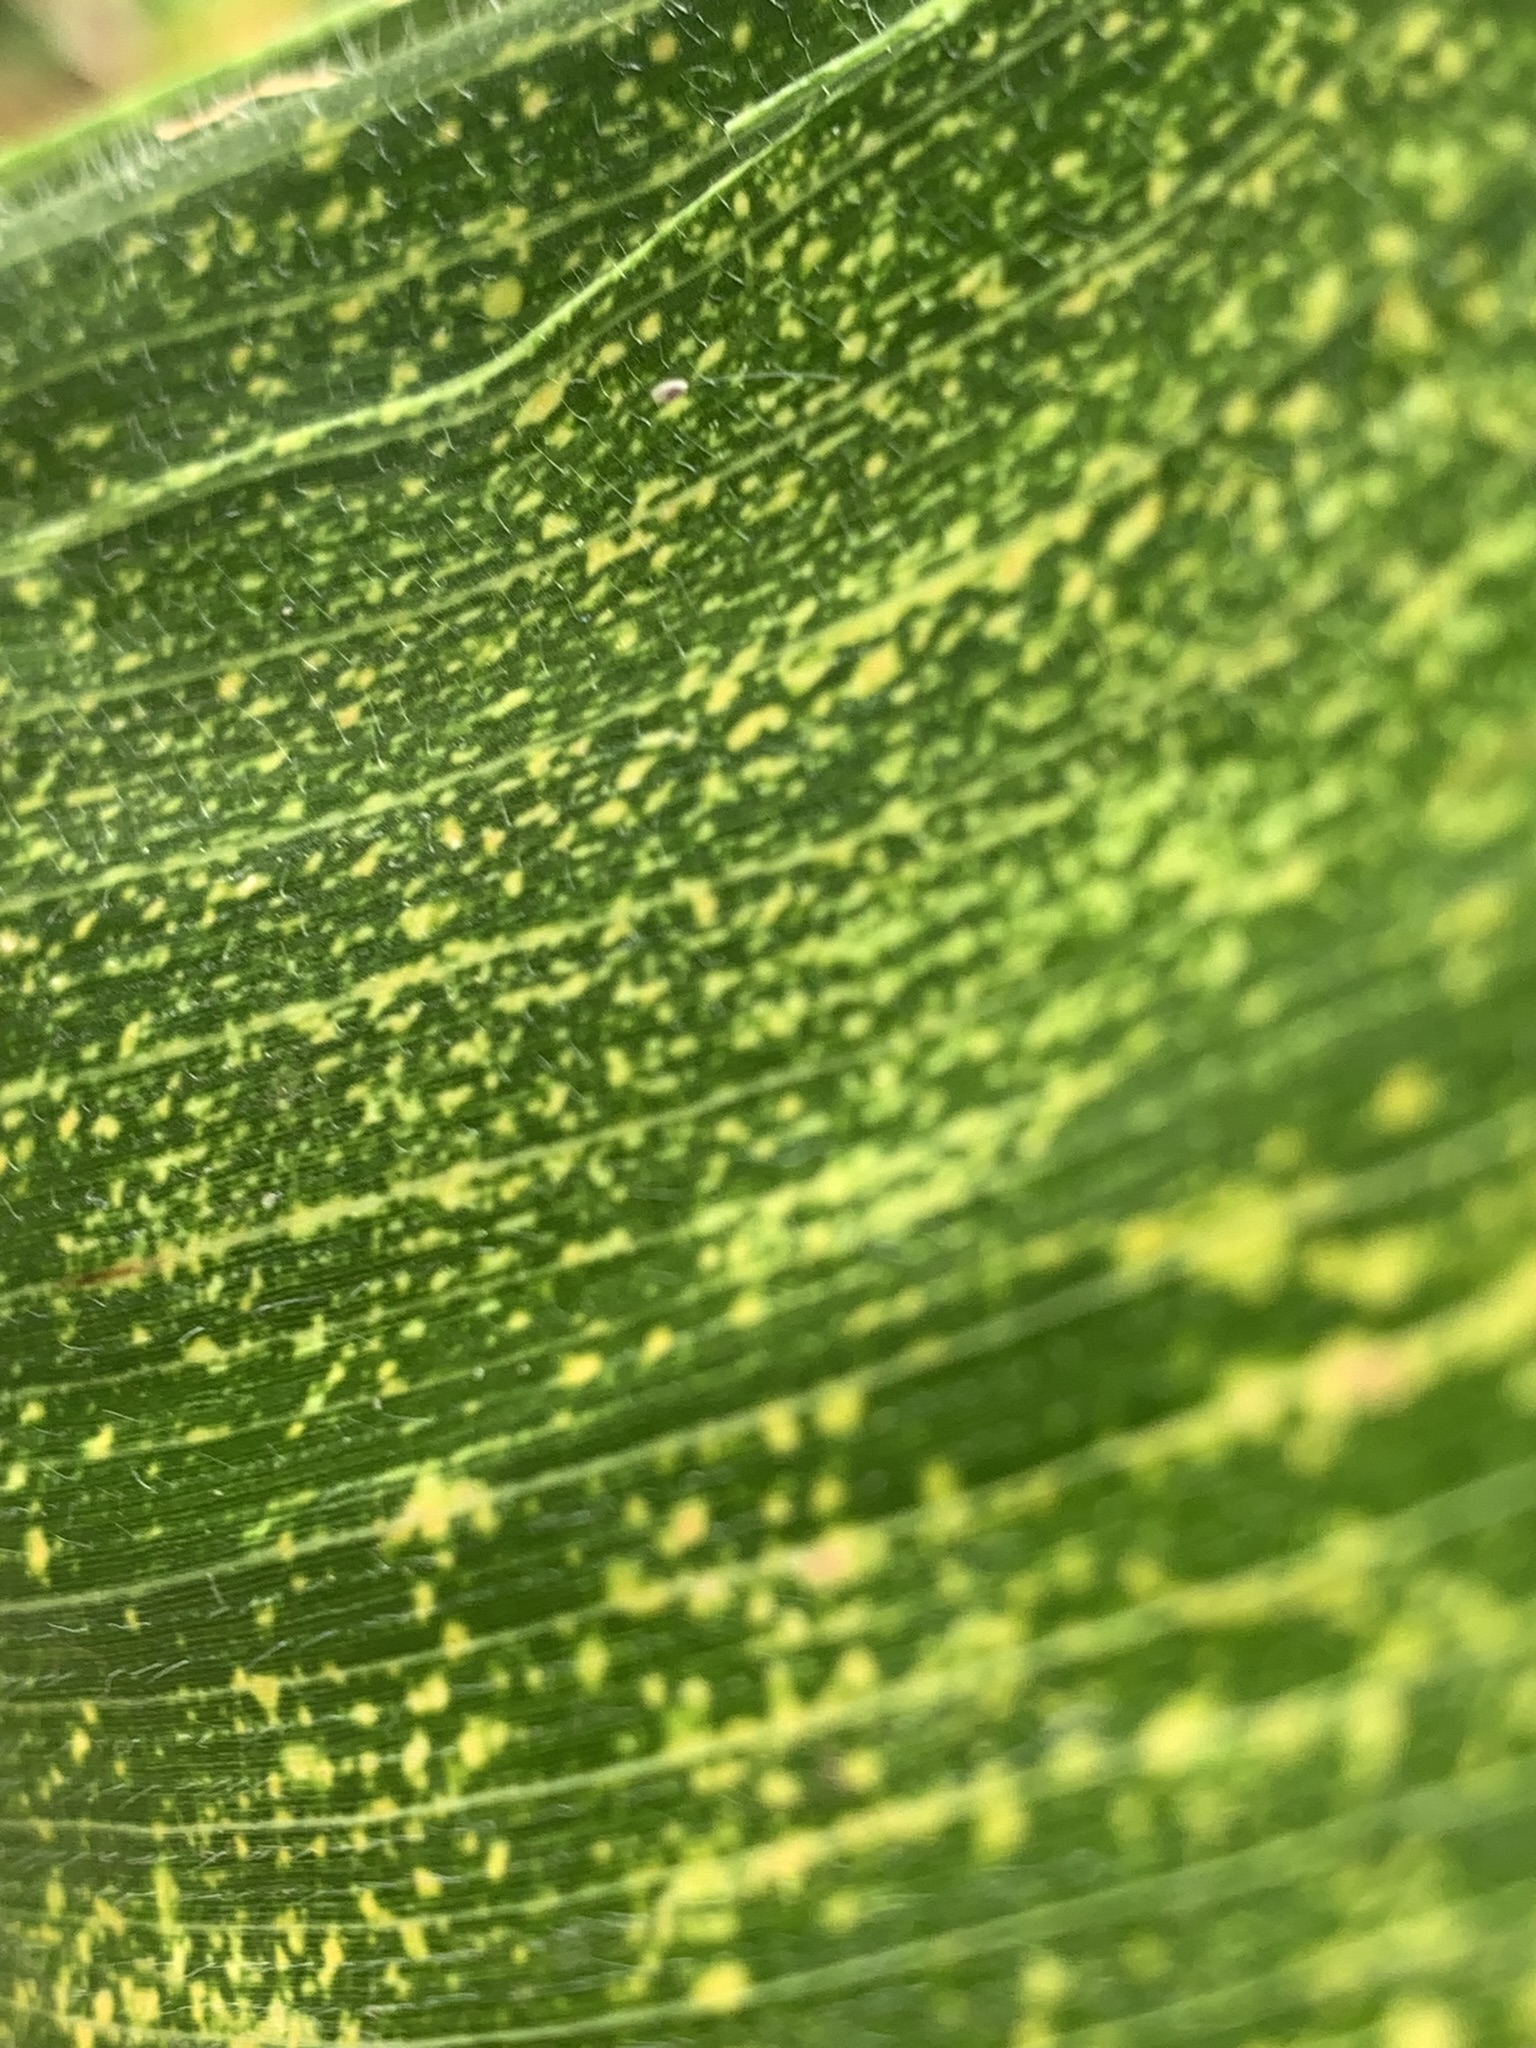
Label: MSV